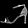
Label: Sandal